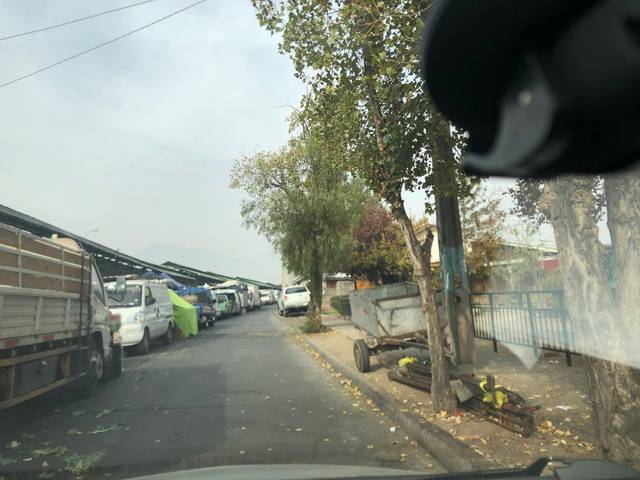
Region: Chile
Coordinates: -33.58, -70.571